Robert Joel

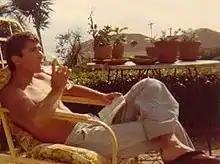
Robert in Laguna Beach, California, 1975

Robert Joel McLane (August 4, 1944 – September 30, 1992) was an American actor known for having starred in the early openly gay film "A Very Natural Thing" in 1974.